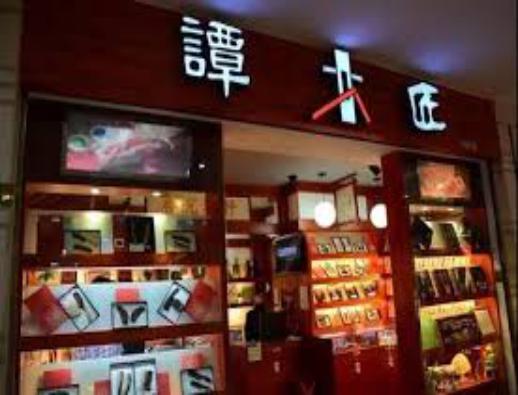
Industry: Necessities